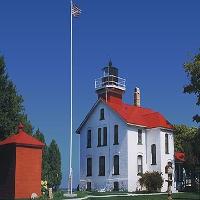
Weather: sun or clear